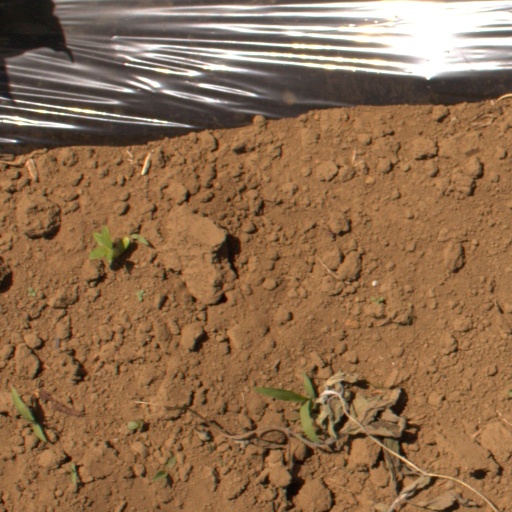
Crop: Jerusalem artichoke